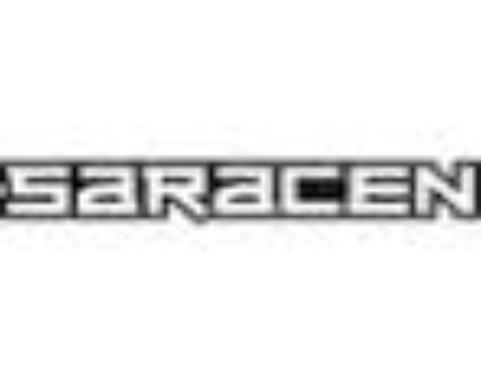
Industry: Transportation